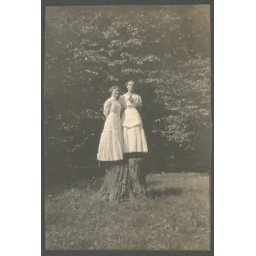
Undoubtedly this tree was cut with a cross cut saw - no chain saws in these days.